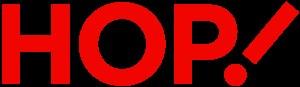
Air France Hop est une compagnie aérienne filiale d'Air France. Créée le 31 mars 2013, elle résulte de la fusion des trois anciennes filiales régionales d’Air France : Brit Air, Régional et Airlinair.